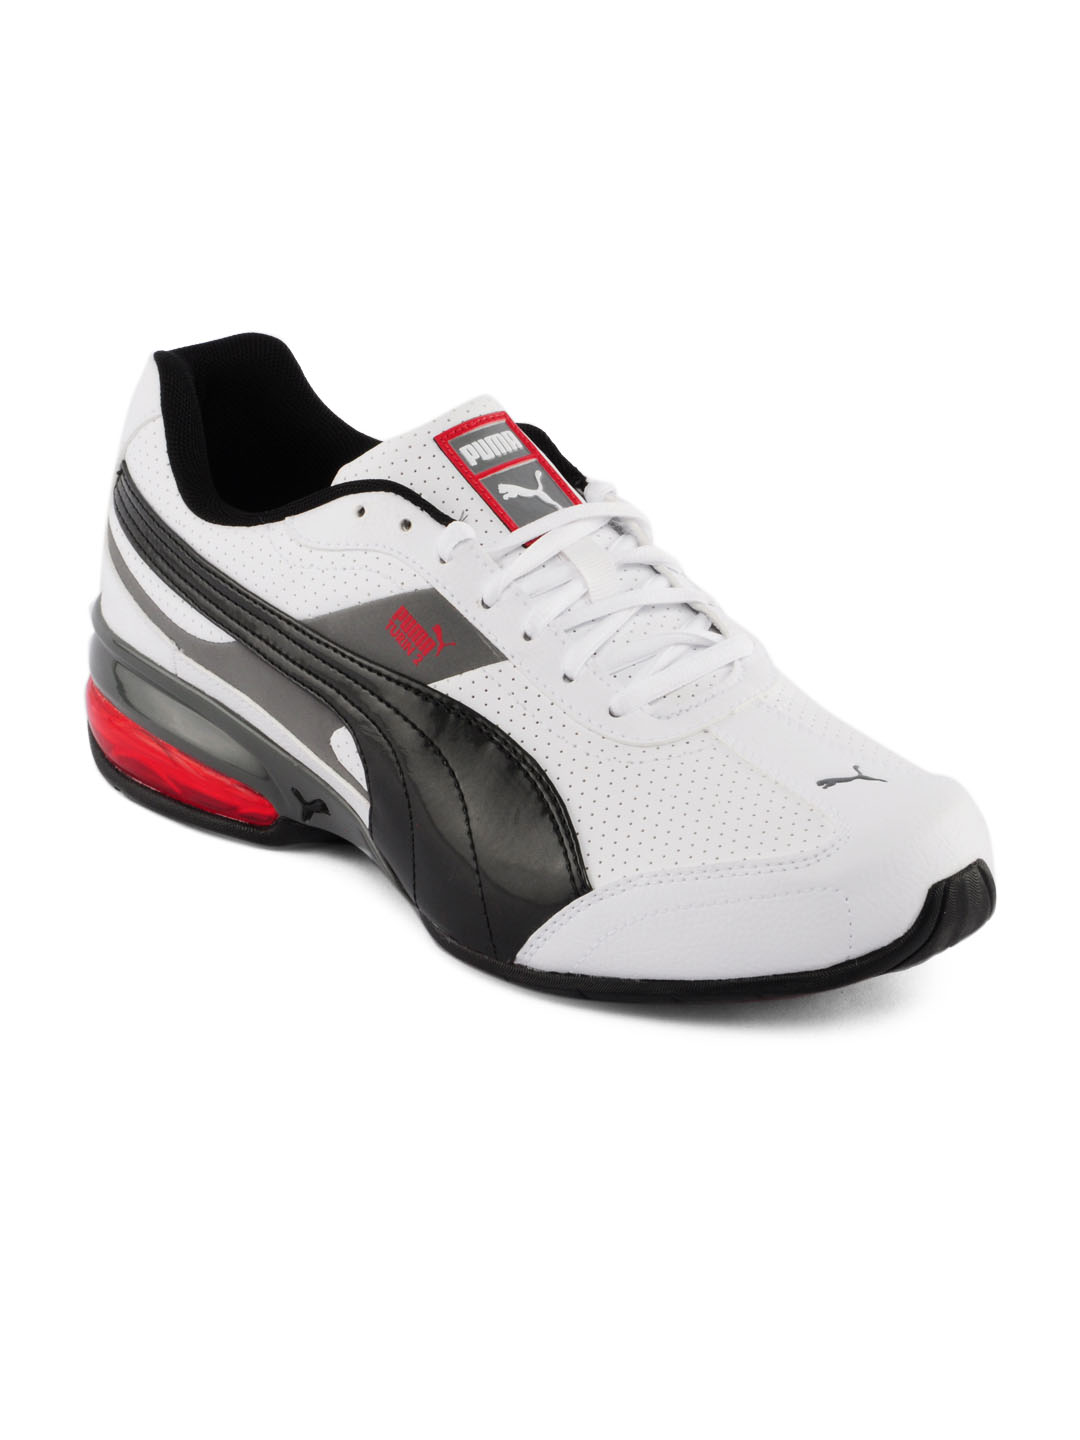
Puma Men Cell Turin Perf 2 White Sports Shoes
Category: Footwear / Shoes / Sports Shoes
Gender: Men
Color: White
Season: Summer 2012
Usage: Sports